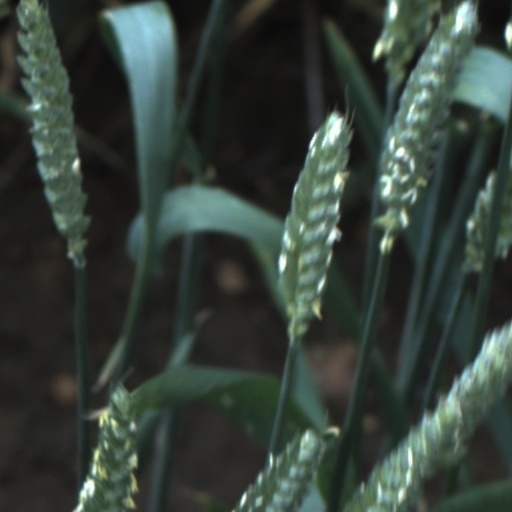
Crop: wheat